2013 Auburn Tigers football team

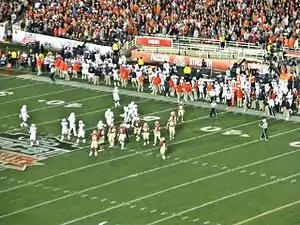
The Florida State Seminoles defeated the Auburn Tigers at the Rose Bowl, Pasadena, California

The 2013 Auburn Tigers football team represented Auburn University in the 2013 NCAA Division I FBS football season. The team was coached by Gus Malzahn, who was in his first season as head coach at Auburn, although he served as offensive coordinator from 2009 to 2011. The Tigers played their home games at Jordan–Hare Stadium in Auburn, Alabama and competed in the Western Division of the Southeastern Conference (SEC).